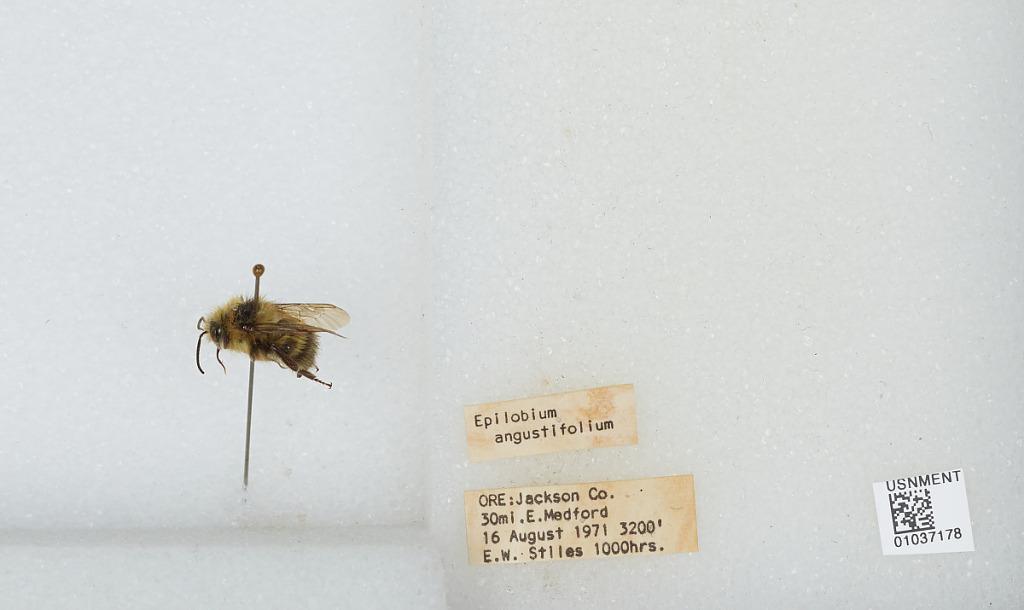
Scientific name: Bombus (Pyrobombus) mixtus Cresson
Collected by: E. Stiles
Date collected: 1971-8-16
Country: United States
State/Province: Oregon
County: Jackson
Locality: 30 miles East of Medford
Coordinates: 42.2569, -122.506